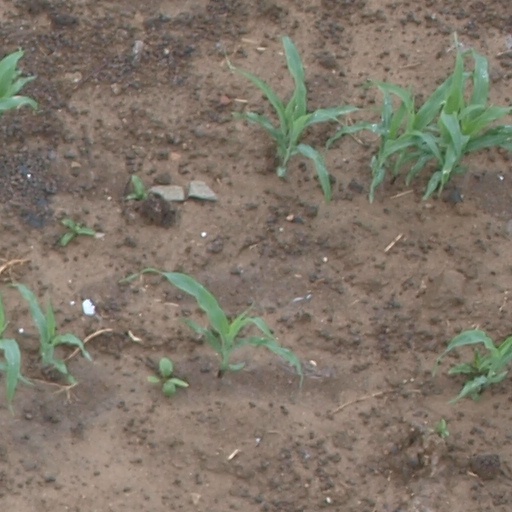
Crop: maize; corn